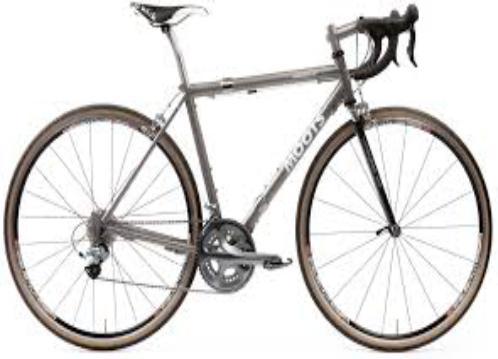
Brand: moots cycles
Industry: Transportation